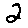
Label: 2